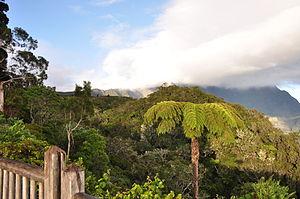
Forêt de Bélouve depuis le gîe